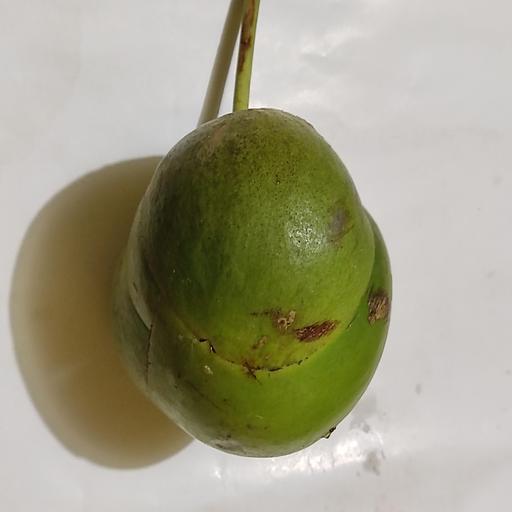
Crop type: Elephant Apple